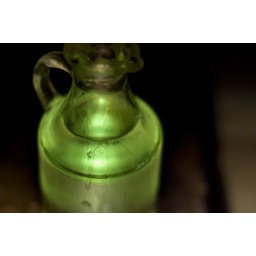
Didn't really get moving today. Had to find something around the house I haven't photographed yet... ...no turtles allowed.